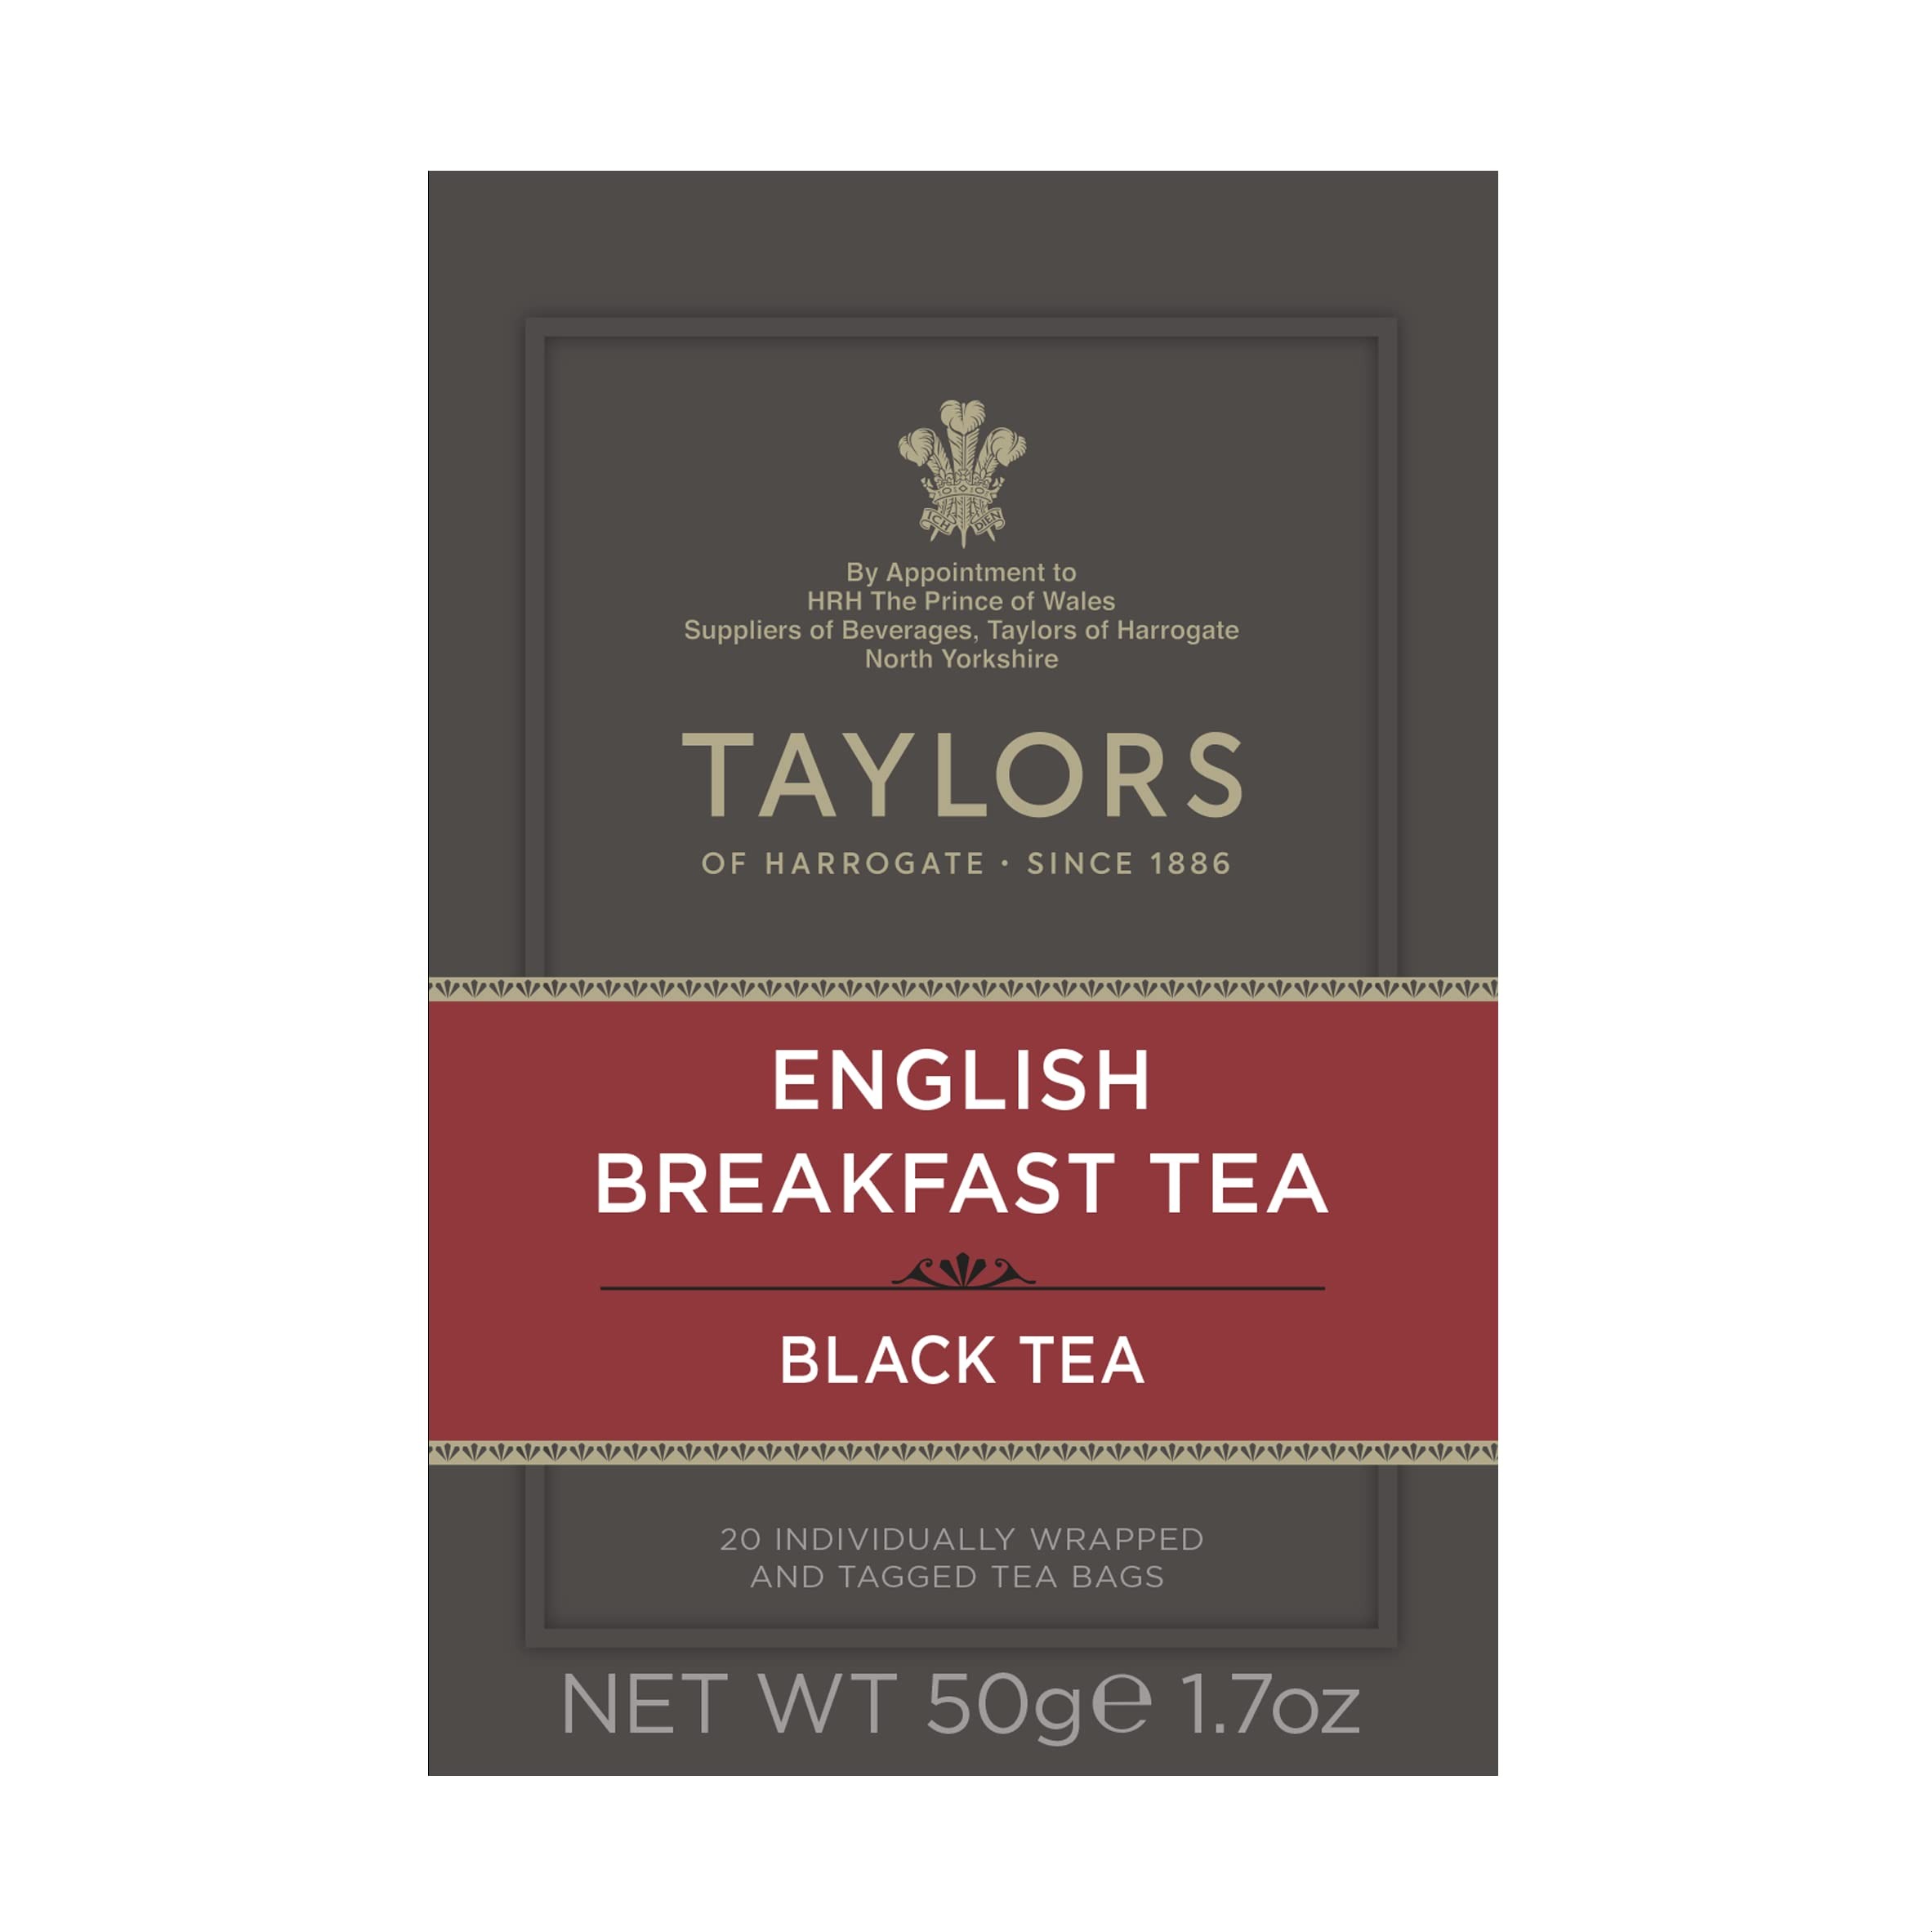
Item Name: Taylors of Harrogate Breakfast Tea Bags (Pack of 6, Total of 120 Bags)
Value: 120.0
Unit: Count

Price: 22.96